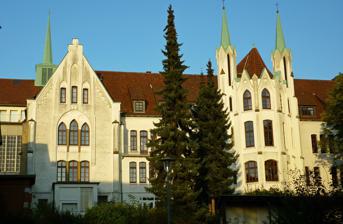
Building: Bethel Foundation
Country: Germany
Year built: 1875
Psychiatric hospital in Bielefeld, Germany Bodelschwingh Foundation Bethel Established 1867 (158 years ago) Types nonprofit organization Aim healthcare Headquarters Bielefeld Country Germany Coordinates 52°00′48″N 8°31′23″E / 52.013259°N 8.522945°E / 52.013259; 8.522945 Chairpersons Ulrich Pohl Revenue 1,254,450,000 Euro (2018) Total Assets 81,445,936.07 Euro (2023) Employees 20,055 (2019) The Bethel Foundation , officially the Bodelschwingh Foundation Bethel ( German : von Bodelschwinghsche Stiftungen Bethel as of 2009, previously v. Bodelschwinghsche Anstalten Bethel ) is a diaconal (i.e. Protestant charitable) psychiatric hospital in Bethel , formerly a town, today a neighbourhood of Bielefeld , Germany , and the biggest social business in Europe. Deaconesses Sarepta Mother-House, built 1872–1875 The healthcare foundation was established in 1867 as Evangelische Heil- und Pflegeanstalt für Epileptische (Protestant institute of healing and care for epileptics) in Gadderbaum, today a locality of Bielefeld. In 1872 Pastor Friedrich von Bodelschwingh, Senior , a proponent of the inner mission within the then Evangelical State Church in Prussia became its director. He massively strengthened and extended the institution, with more premises also for the poor and at other locations, and renamed it after Bethel in 1874. The name Bethel was also started being used for the neighbourhood, which developed outside the hospital. Later Bodelschwingh's name was compounded to the institution's name. In 1910 Bodelschwingh, Senior, died and the leadership passed on to his son Friedrich von Bodelschwingh, Junior , who led the institution until his death in 1946. The institution is notable for its resistance against the Nazi Germany era. In August 1933, some six months after Hitler had become Reich Chancellor, Pastor Bodelschwingh, Junior, met with Dietrich Bonhoeffer and a few others to draft a new confession of faith, clarifying the grounds for resisting the Nazification of Germany, the Bethel Confession ( Betheler Bekenntnis ). The resulting document, the Barmen Declaration , was an early form of resistance to Hitler, a rejection of Christian anti-Judaism and racist anti-Semitism, though in practical terms it did nothing to impede the Nazis. During the course of the T-4 Euthanasia Program , which ran in 1940 and 1941 and was aimed at exterminating physically and mentally disabled people, the staff at the institution were mainly in opposition to that crime of the National Socialist party. In 1940, Adolf Hitler ordered the gassing of all mental patients. The director of the hospital, pastor Bodelschwingh, Junior, resisted. You can put me into a concentration camp if you want, that is your affair.  But as long as I am free, you do not touch one of my patients.  I cannot change to fit the times or the wishes of the Führer.  I stand under orders from our Lord Jesus Christ. — Pastor Bodelschwingh, Junior Bethel Cemetery, 25 September 1940: Burial of the Bethel casualties of the air raid Parts of the hospitals were destroyed in a British Royal Air Force air raid in 1940. In religious respect the Bethel Institution is related to the Evangelical Church of Westphalia , the Westphalian regional successor of the old-Prussian Church. In 1946 Bodelschwingh, Junior, died and Friedrich von Bodelschwingh (1902–1977), nephew of Bodelschwingh, Junior, and grandson of the Senior, started managing the part of the Bethel Institution located at Gadderbaum, serving as the general director of all the Bethel Institutions between 1959 and 1969. The Bethel Institution is currently still being used as a mental hospital. References